Academic skepticism

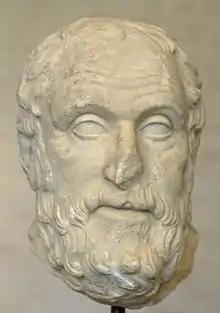
Carneades of Cyrene, the most important of the Academic skeptics

The next stage in Academic skepticism was the moderate skepticism of Carneades, which he said owed its existence to his opposition to Chrysippus.